Ras al-Jinz

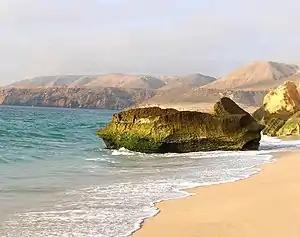
Beach with the Eastern Hajar Mountains in the background

Raʾs al-Jinz (formerly known as Cape Rosalgate as named by the Portuguese, a corruption of Raʾs al-Hadd) or "Raʾs al-Junayz", located in Ash-Sharqiyyah South Governorate, Oman, is the easternmost point of the Arabian Peninsula. It is a nesting site for green turtles, as also is the beach at the local village of Ras al Hadd. It is home to a well-known turtle reserve. Important archaeological discoveries have also been made at this site, demonstrating connections to the Indus Valley in ancient times.